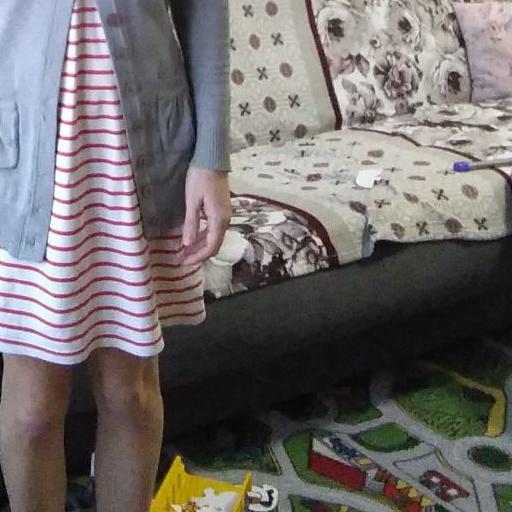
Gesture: no_gesture